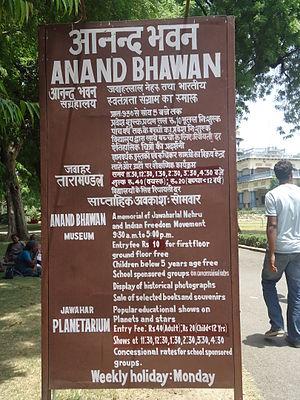
L'Anand Bhavan est une maison historique d'Allahabad, en Inde, la maison de la famille Nehru-Gandhi.